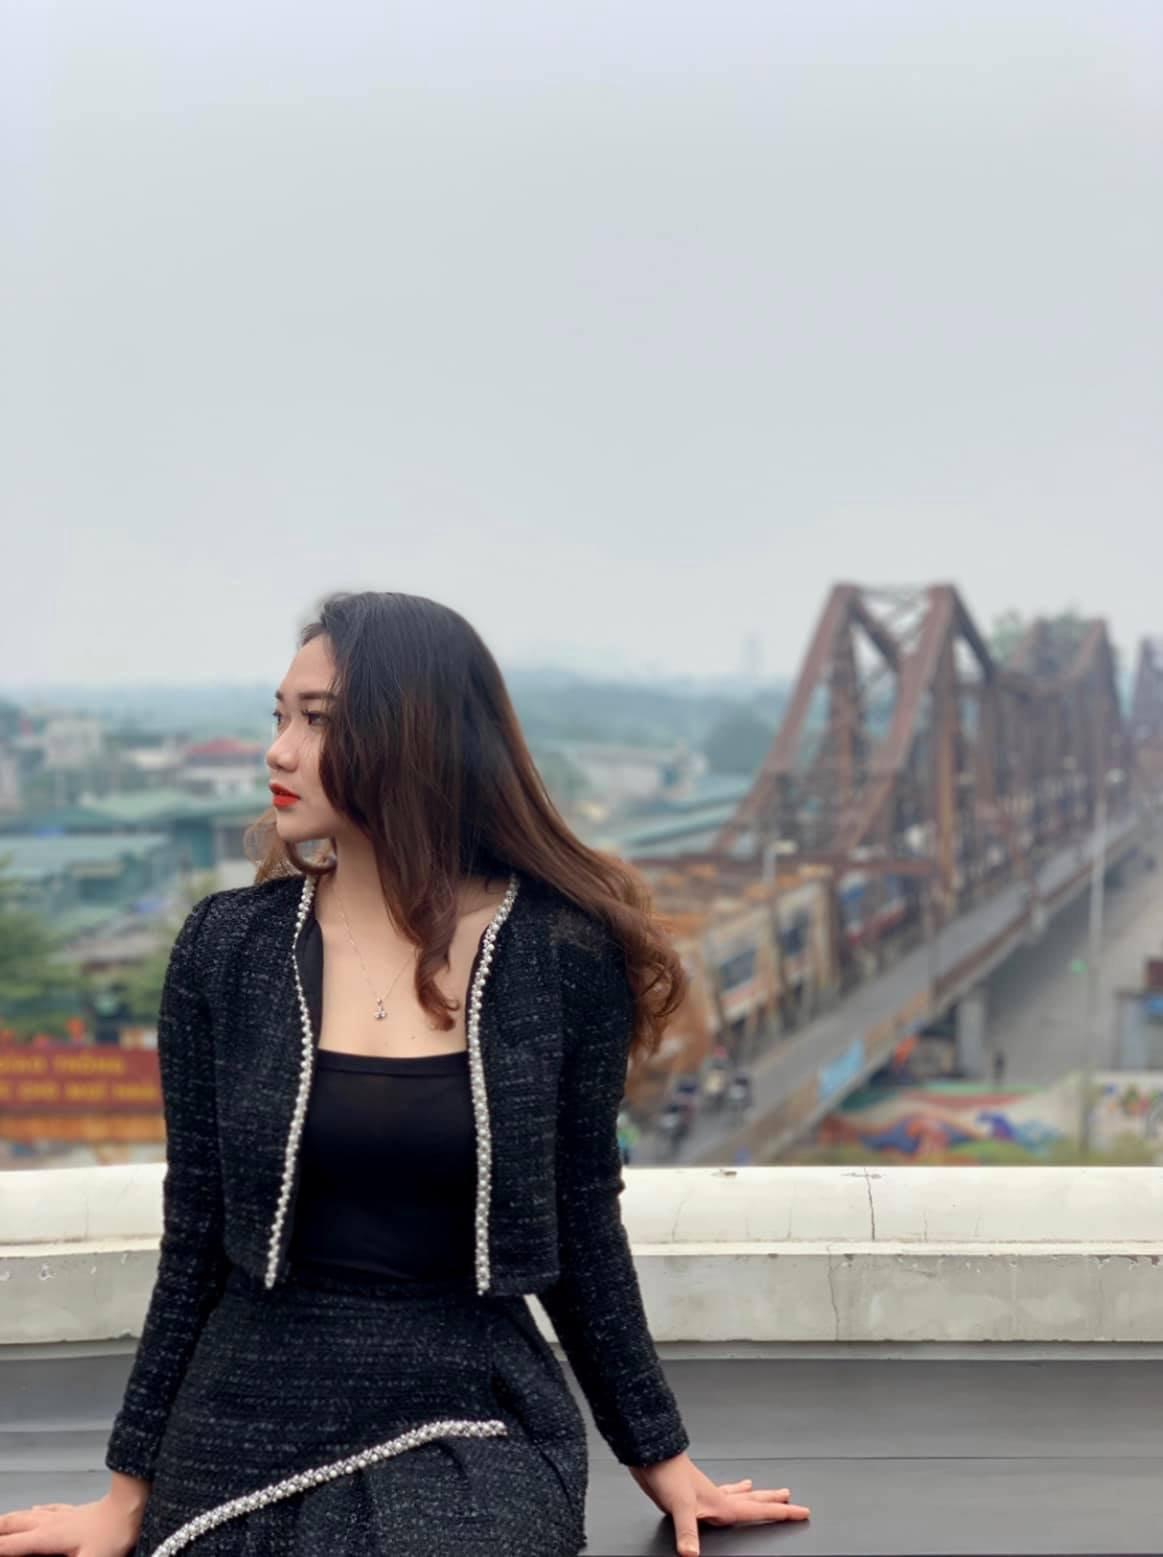
có một cô gái đang tạo dáng ở bên cạnh lan can